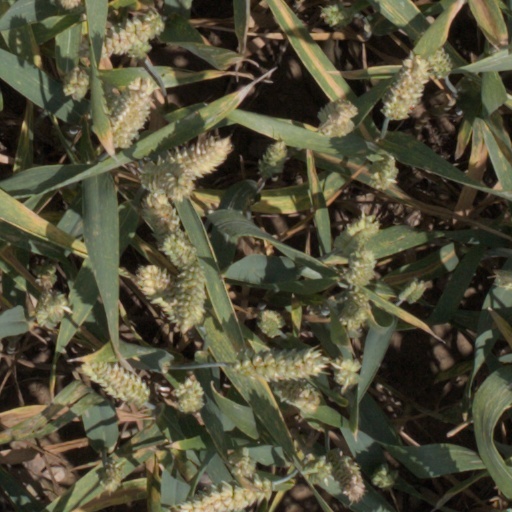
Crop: wheat